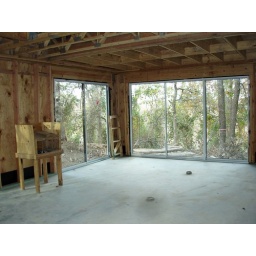
glass and doors go in this week